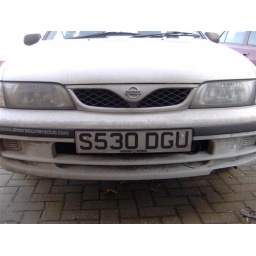
Eee she's a dirty girl in this picture!